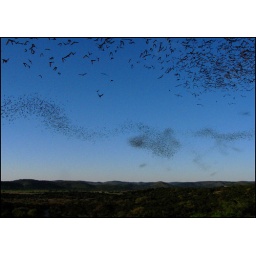
Swarms of bats flying over the hill country near Concan, Texas.